Lantapan

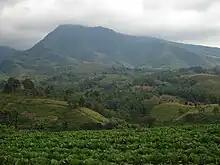
Kitanglad Mountain Range as viewed from Songco

Lantapan has agriculture-based economy. Farming has remained a dominant economic activity among the Lantapanons. The major crops grown are corn, coffee, cabbage and potatoes, sugarcane and other high valued crops and bananas also becoming an important commercial crop.